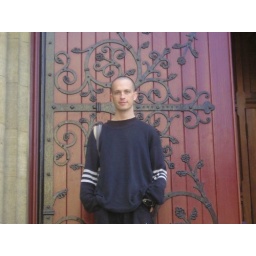
My friend michael standing in front of a cool door